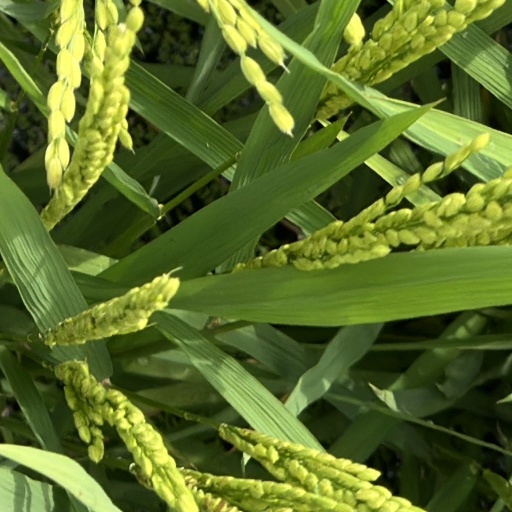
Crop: rice